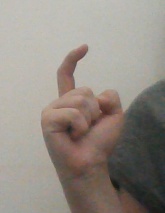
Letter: ra